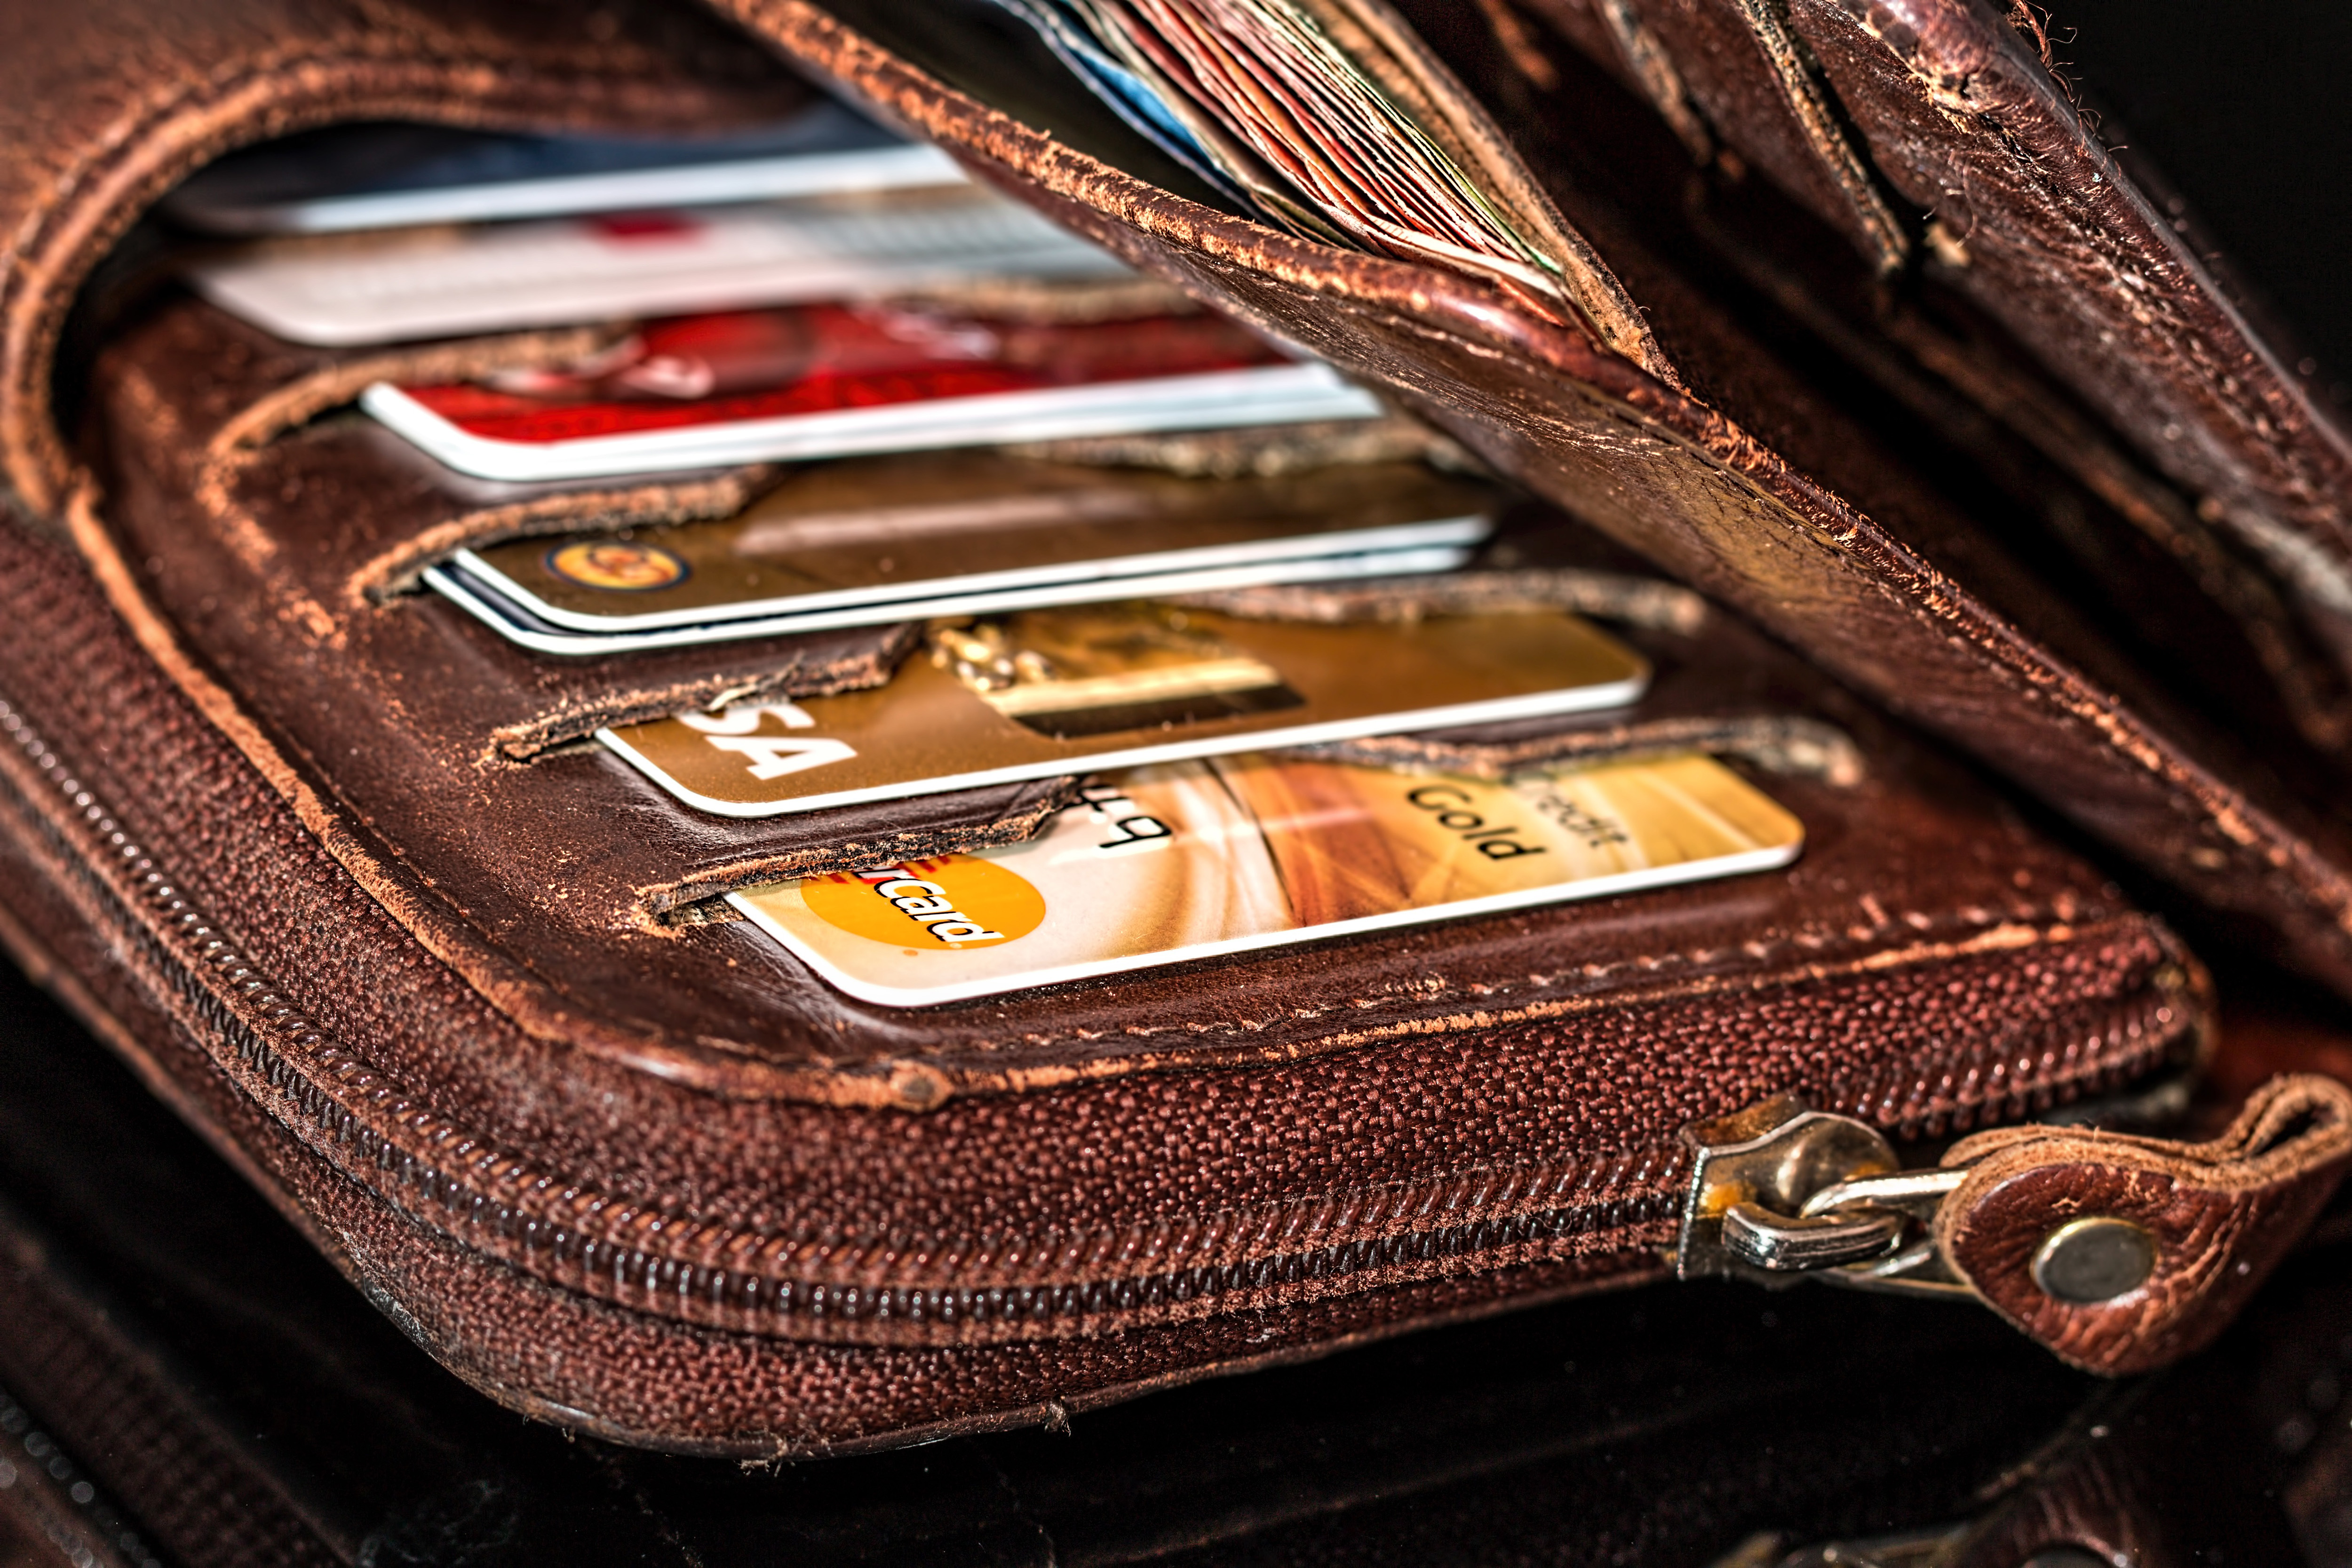
zipper, brown, wallet, fashion accessory, leather, Material property, bag, coin purse, pocket